Stan Heal

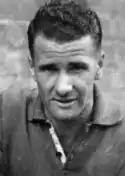

Stanley "Pops" Heal (30 July 1920 – 15 December 2010) was an Australian rules footballer who played for Melbourne in the Victorian Football League (VFL) as well as West Perth in the West Australian National Football League (WANFL) during the 1940s and early 1950s.